Veikko Hursti

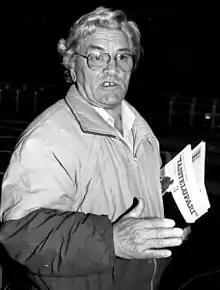
Hursti in 1987

Veikko Stefanus Hursti (25 November 1924 – 10 May 2005) was a Finnish philanthropist. He lived in Helsinki. Hursti is best known for his work in helping the poor and the homeless.